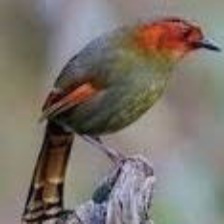
Species: SCARLET FACED LIOCICHLA
Scientific name: LIOCICHLA RIPPONI